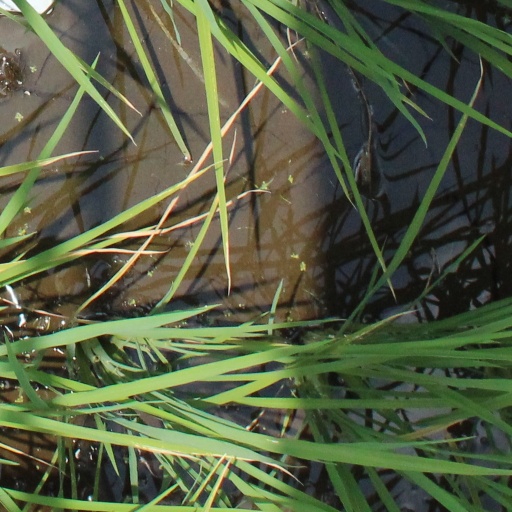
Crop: rice